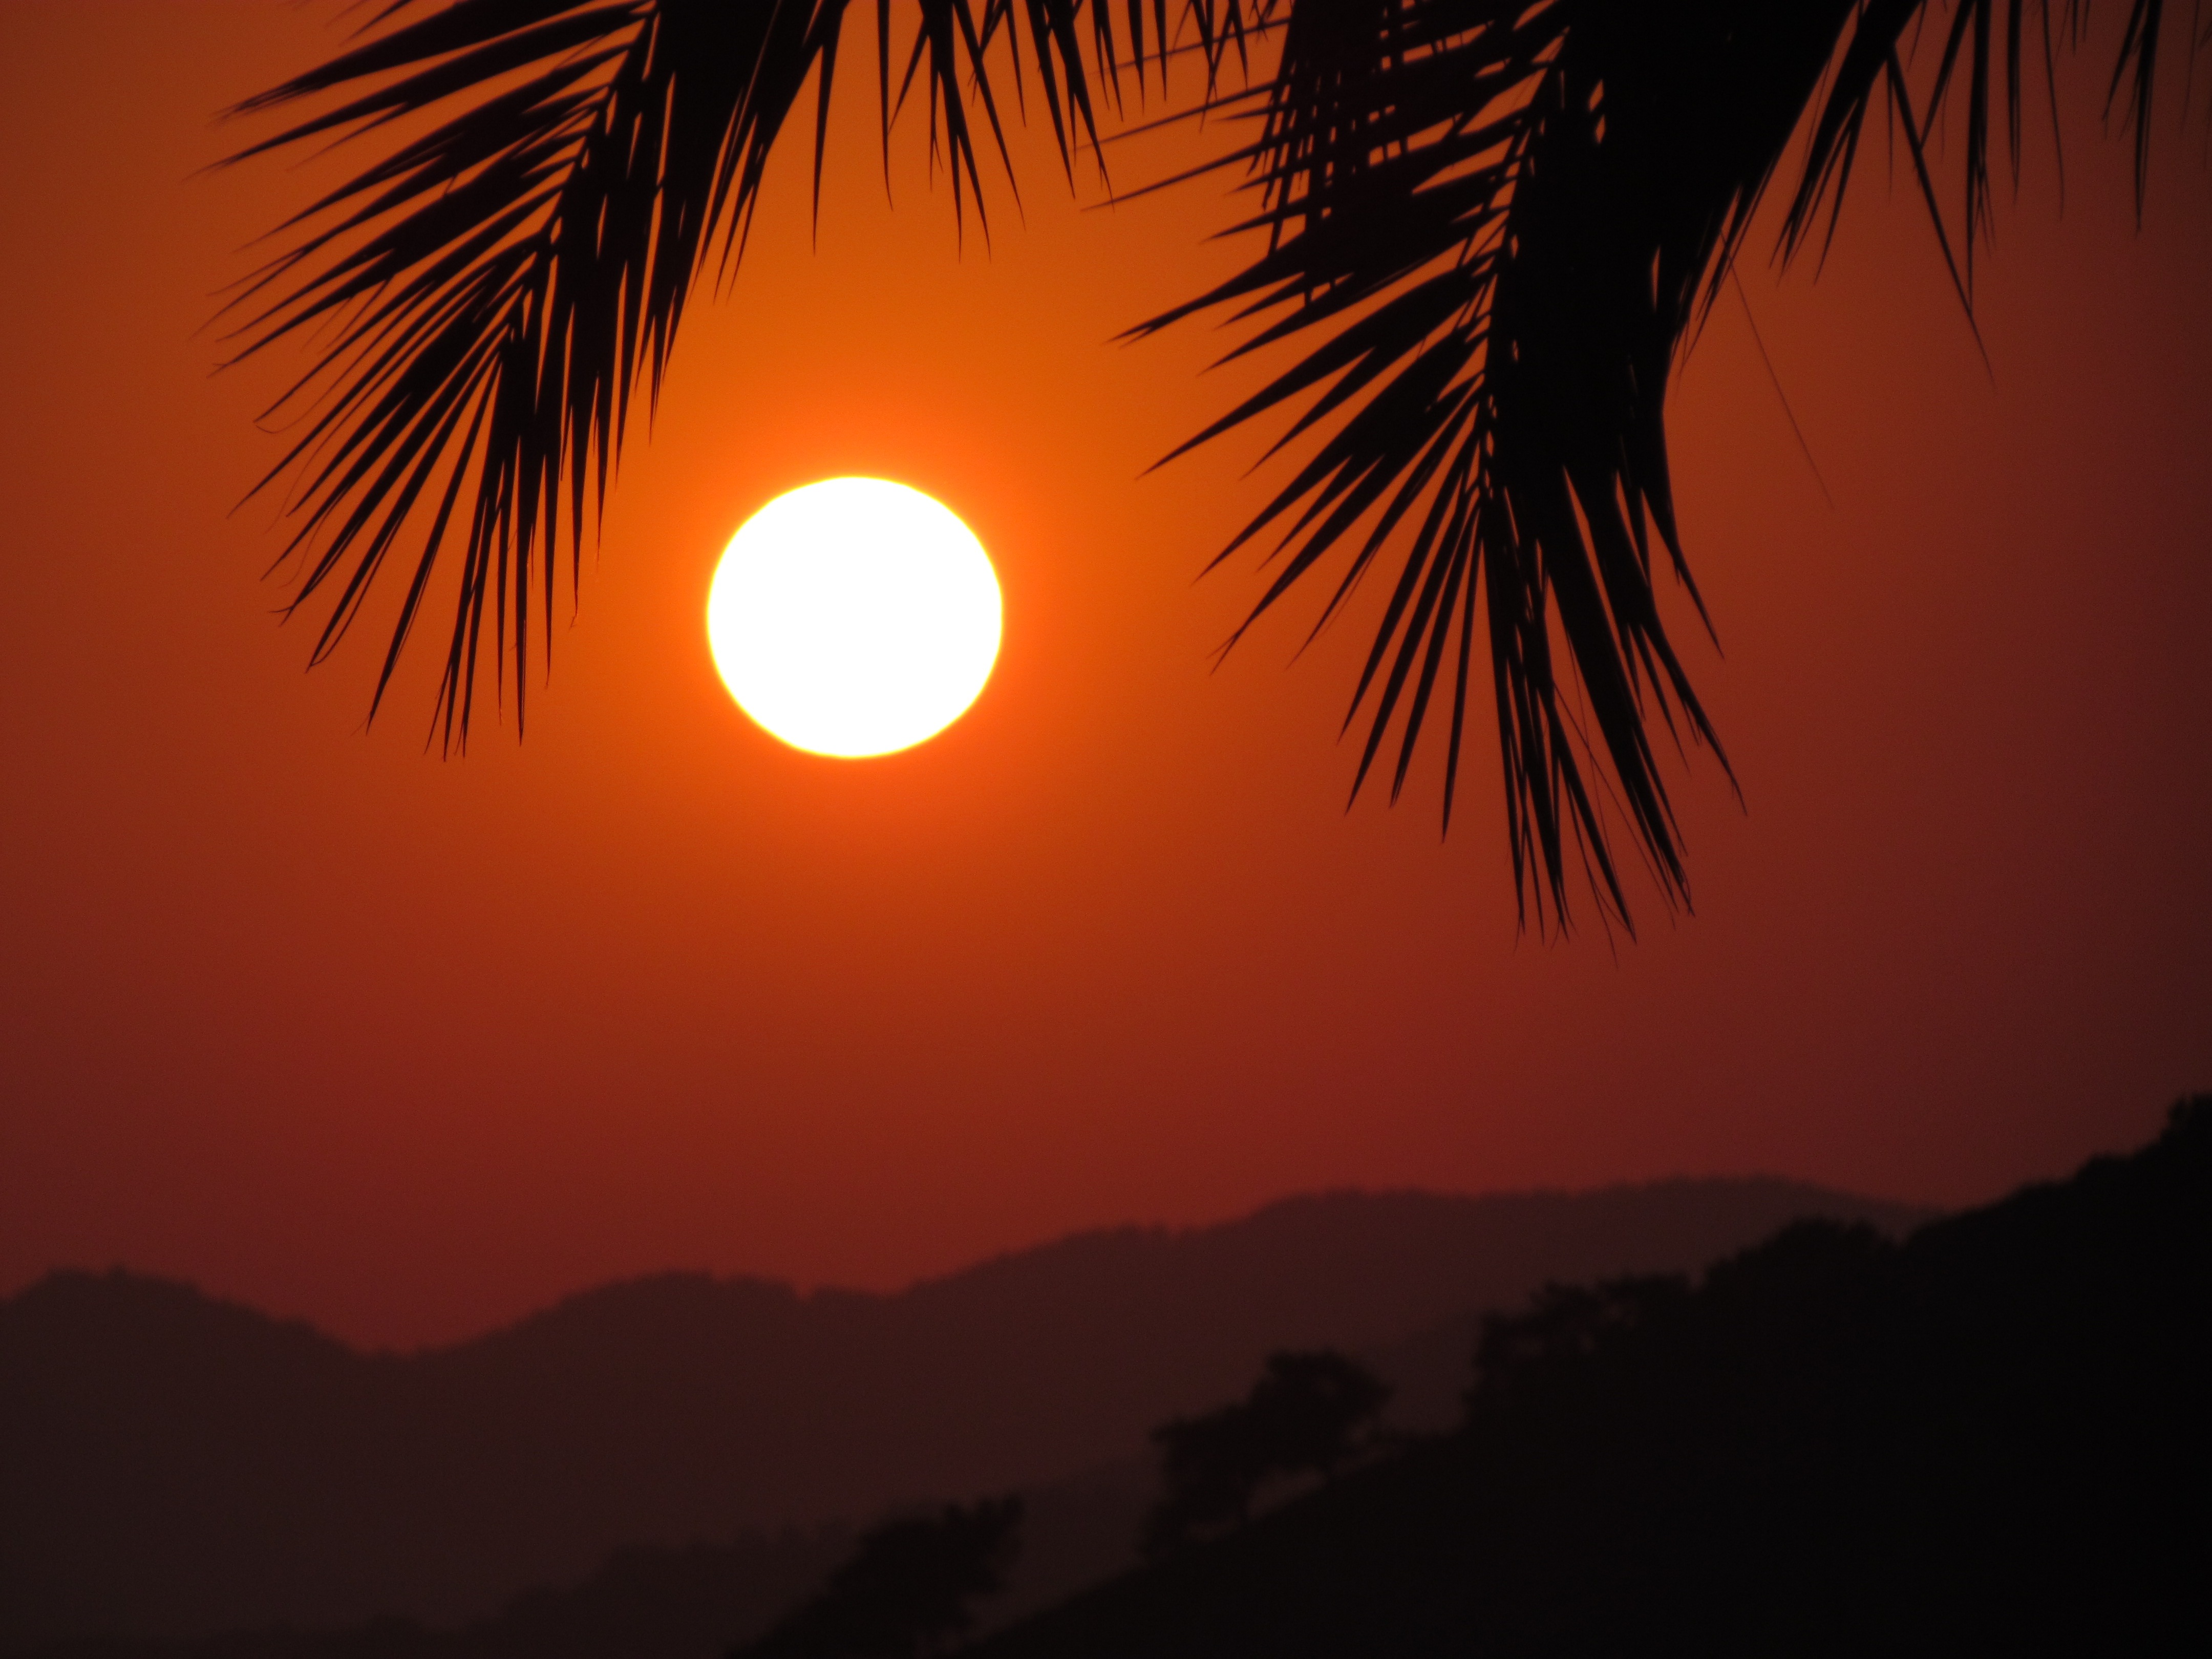
horizon, light, sky, sun, sunrise, sunset, night, sunlight, morning, dawn, dusk, evening, solar, background, natural turkey, astronomical object, atmospheric phenomenon